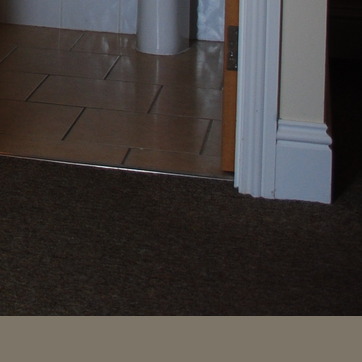
Material: carpet